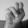
ASL letter: N